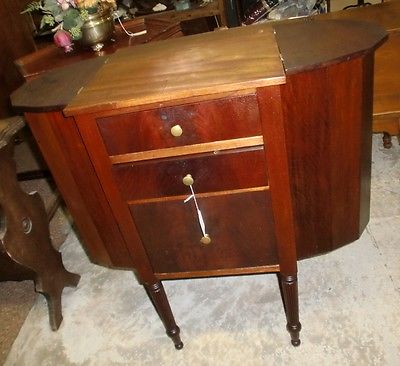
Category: cabinet